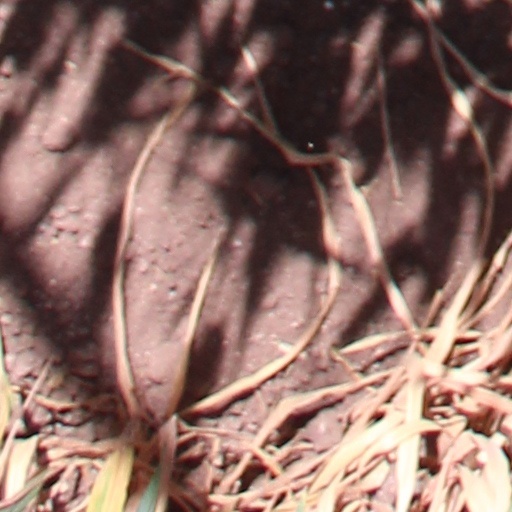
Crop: wheat